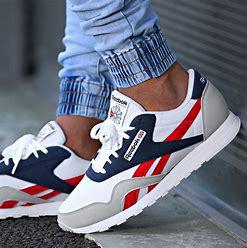
Brand: Reebok
Model: Classic Nylon